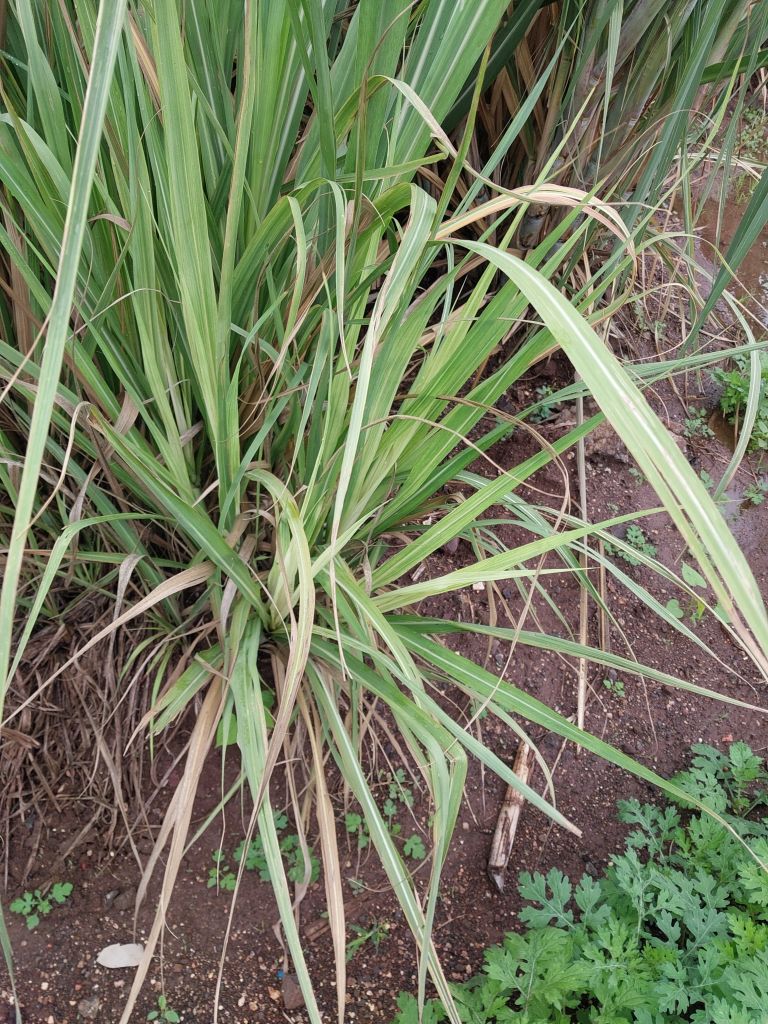
Label: Grassy shoot